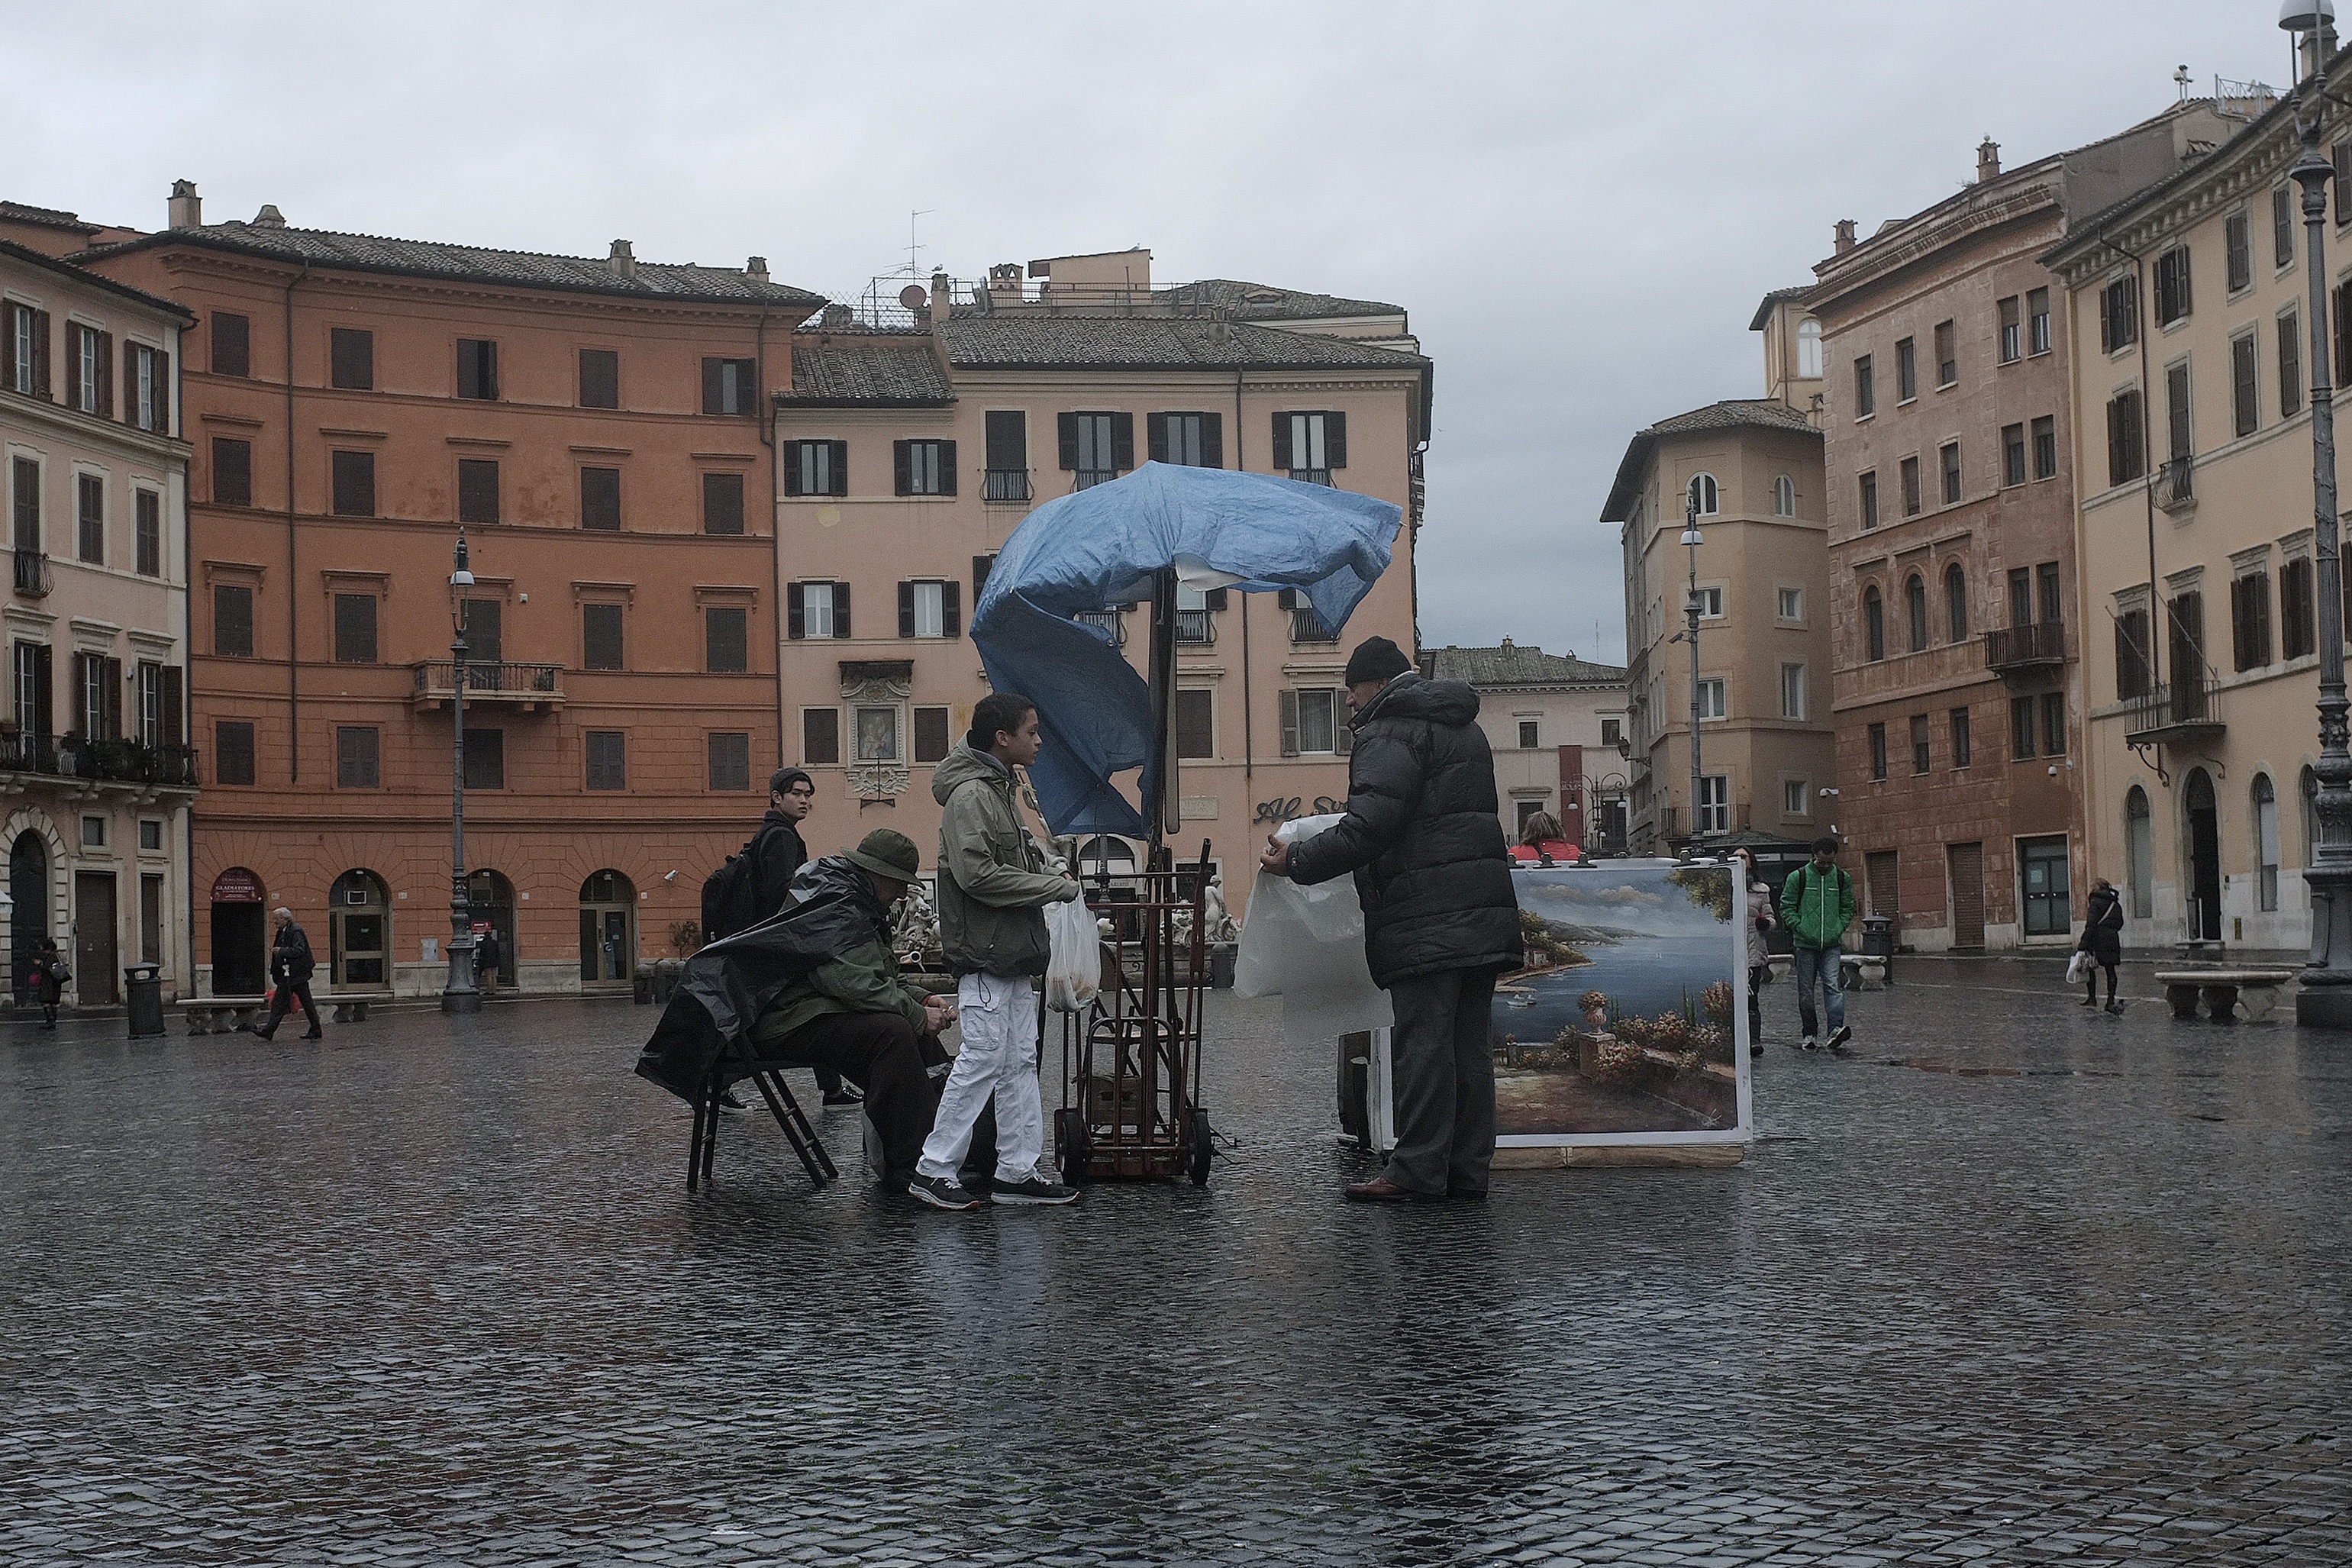
street, town, city, canal, cityscape, downtown, travel, plaza, tourism, waterway, town square, water feature, ancient rome, urban area, human settlement